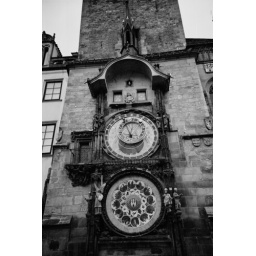
The Astronomical clock in Prague. I forgot that I had black and white film in here. Would've been more exciting in color...